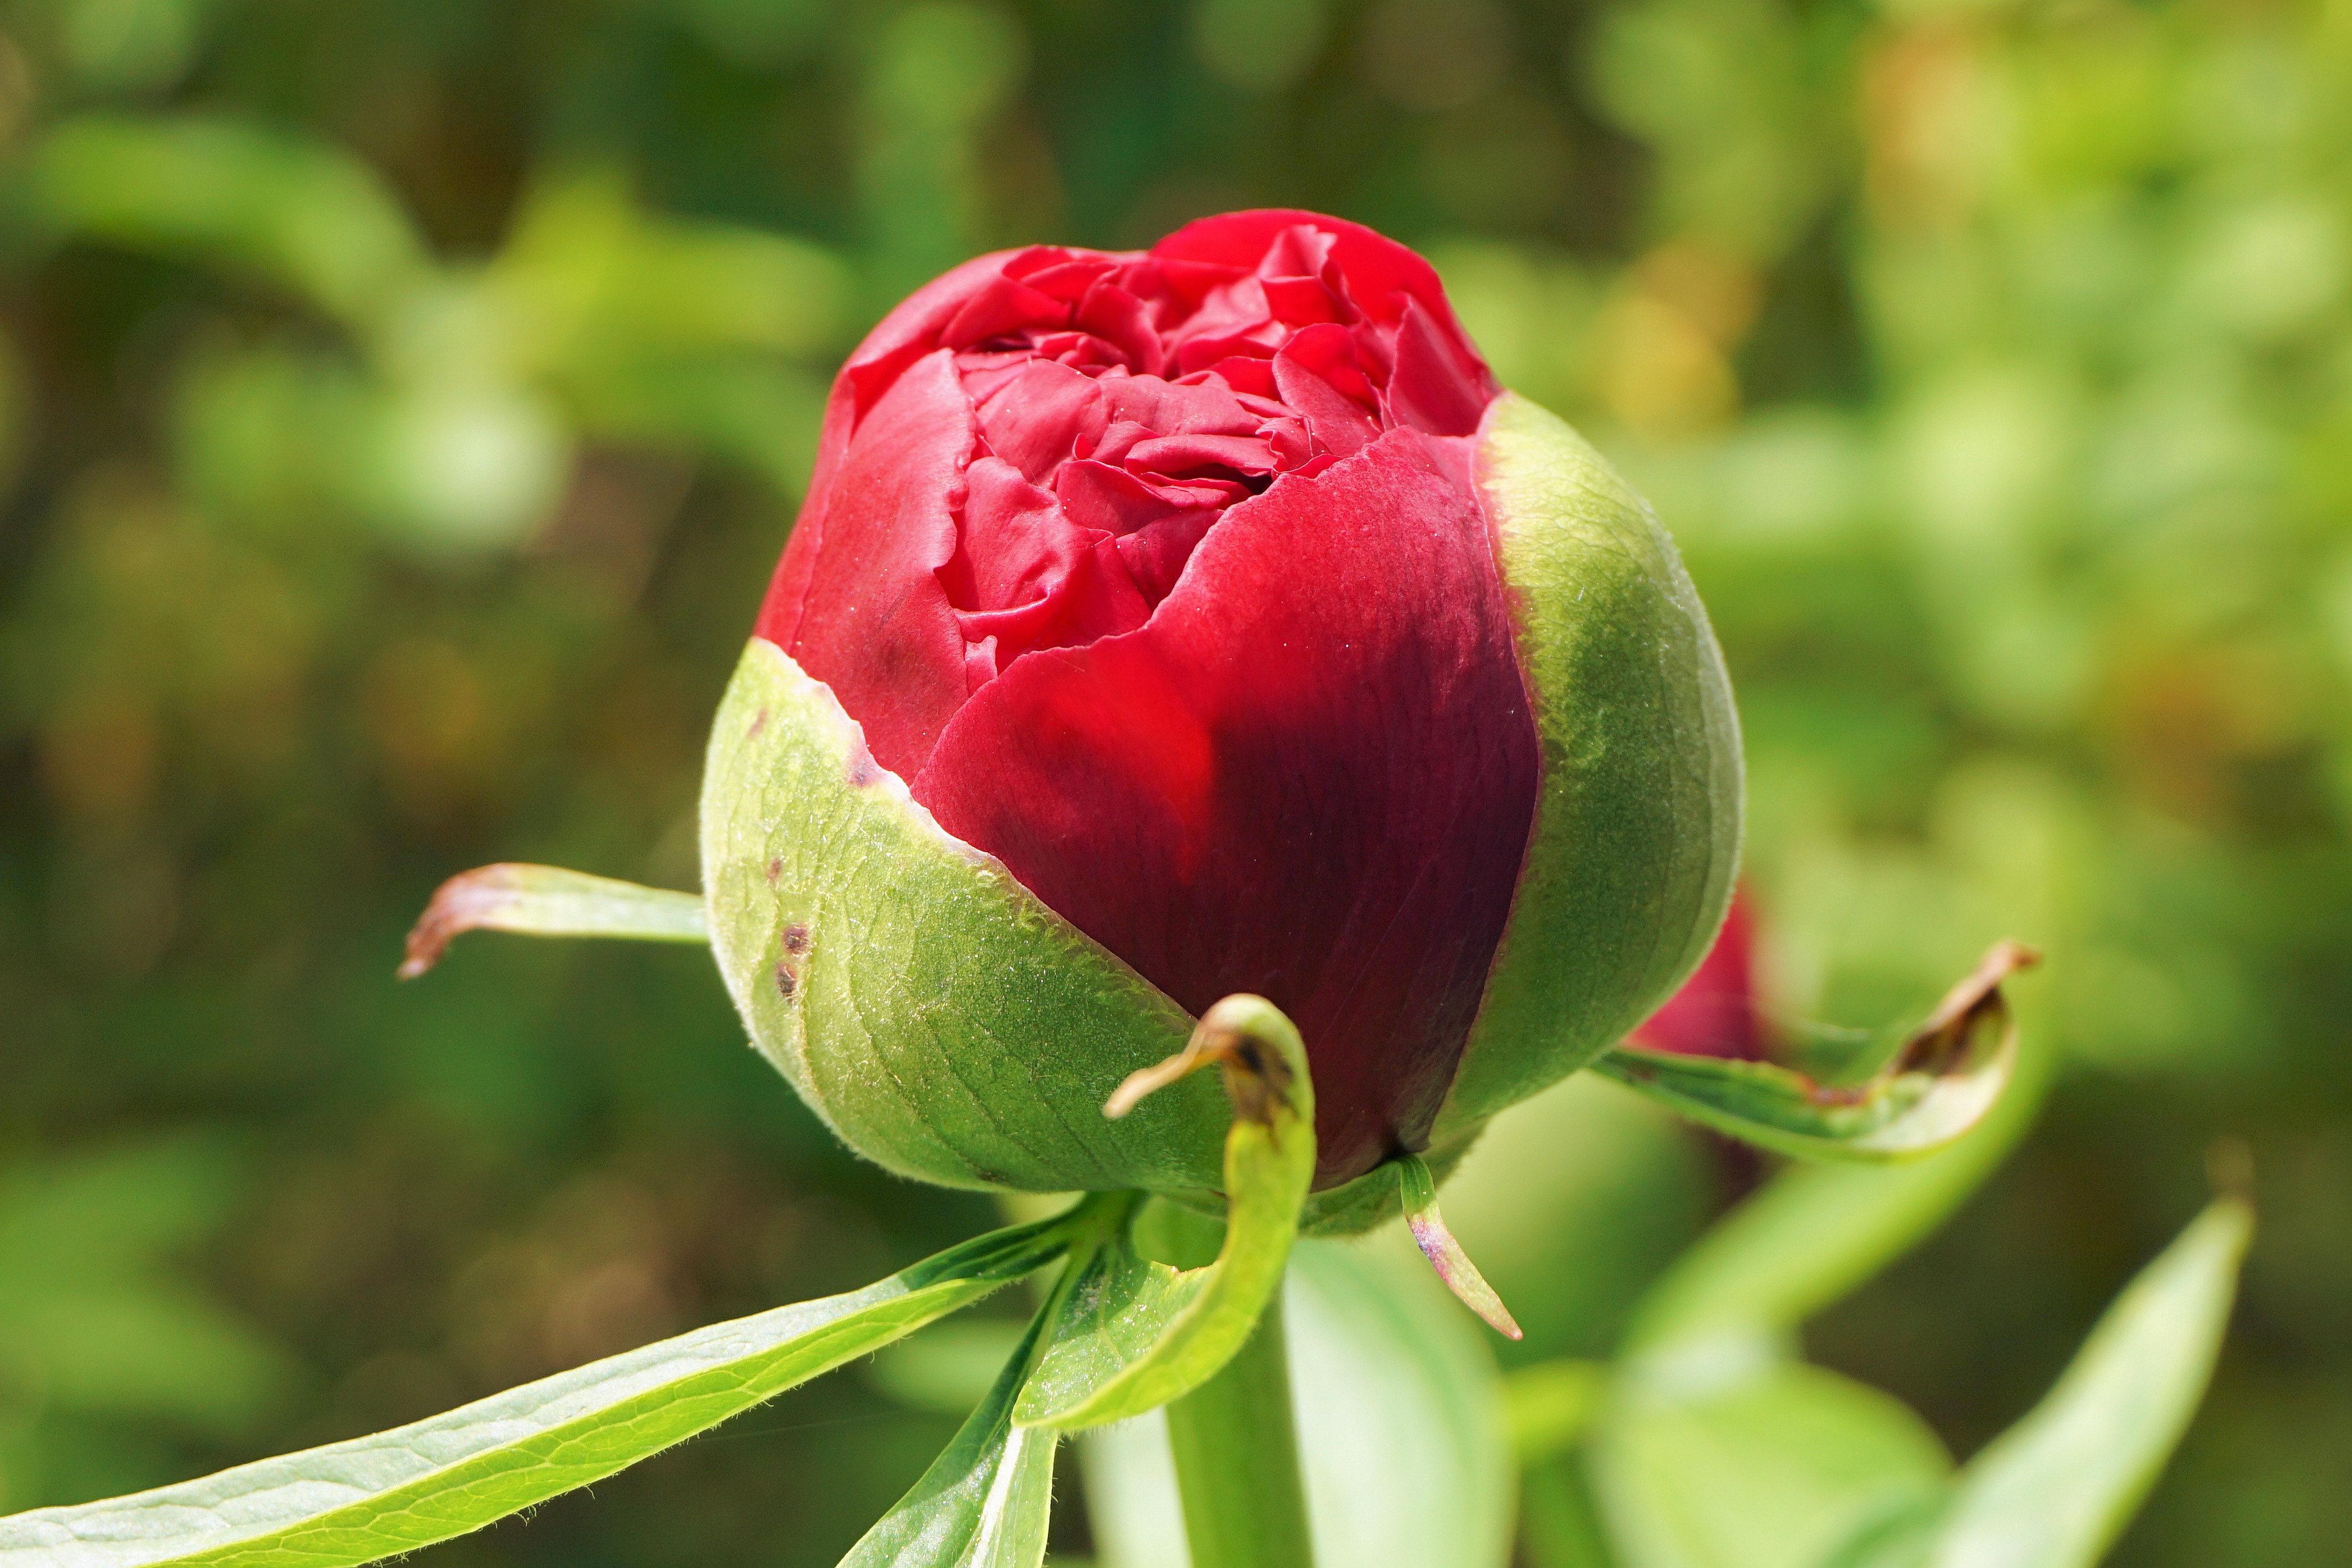
nature, blossom, plant, flower, petal, bloom, rose, green, red, produce, botany, close, flora, close up, bud, macro photography, flowering plant, garden roses, rose family, pfingsrose, plant stem, land plant